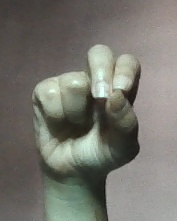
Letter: gaaf